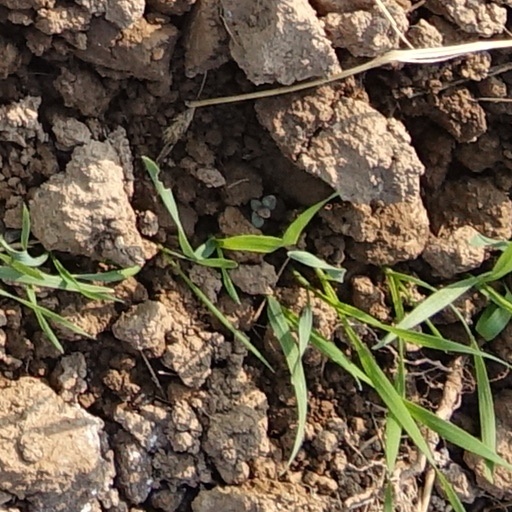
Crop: wheat